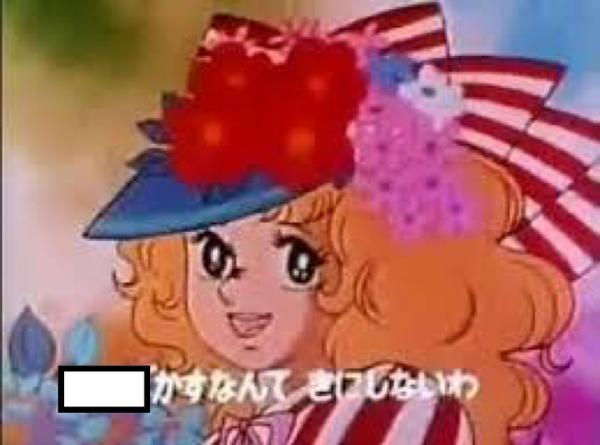
回答: あだ名がパチン